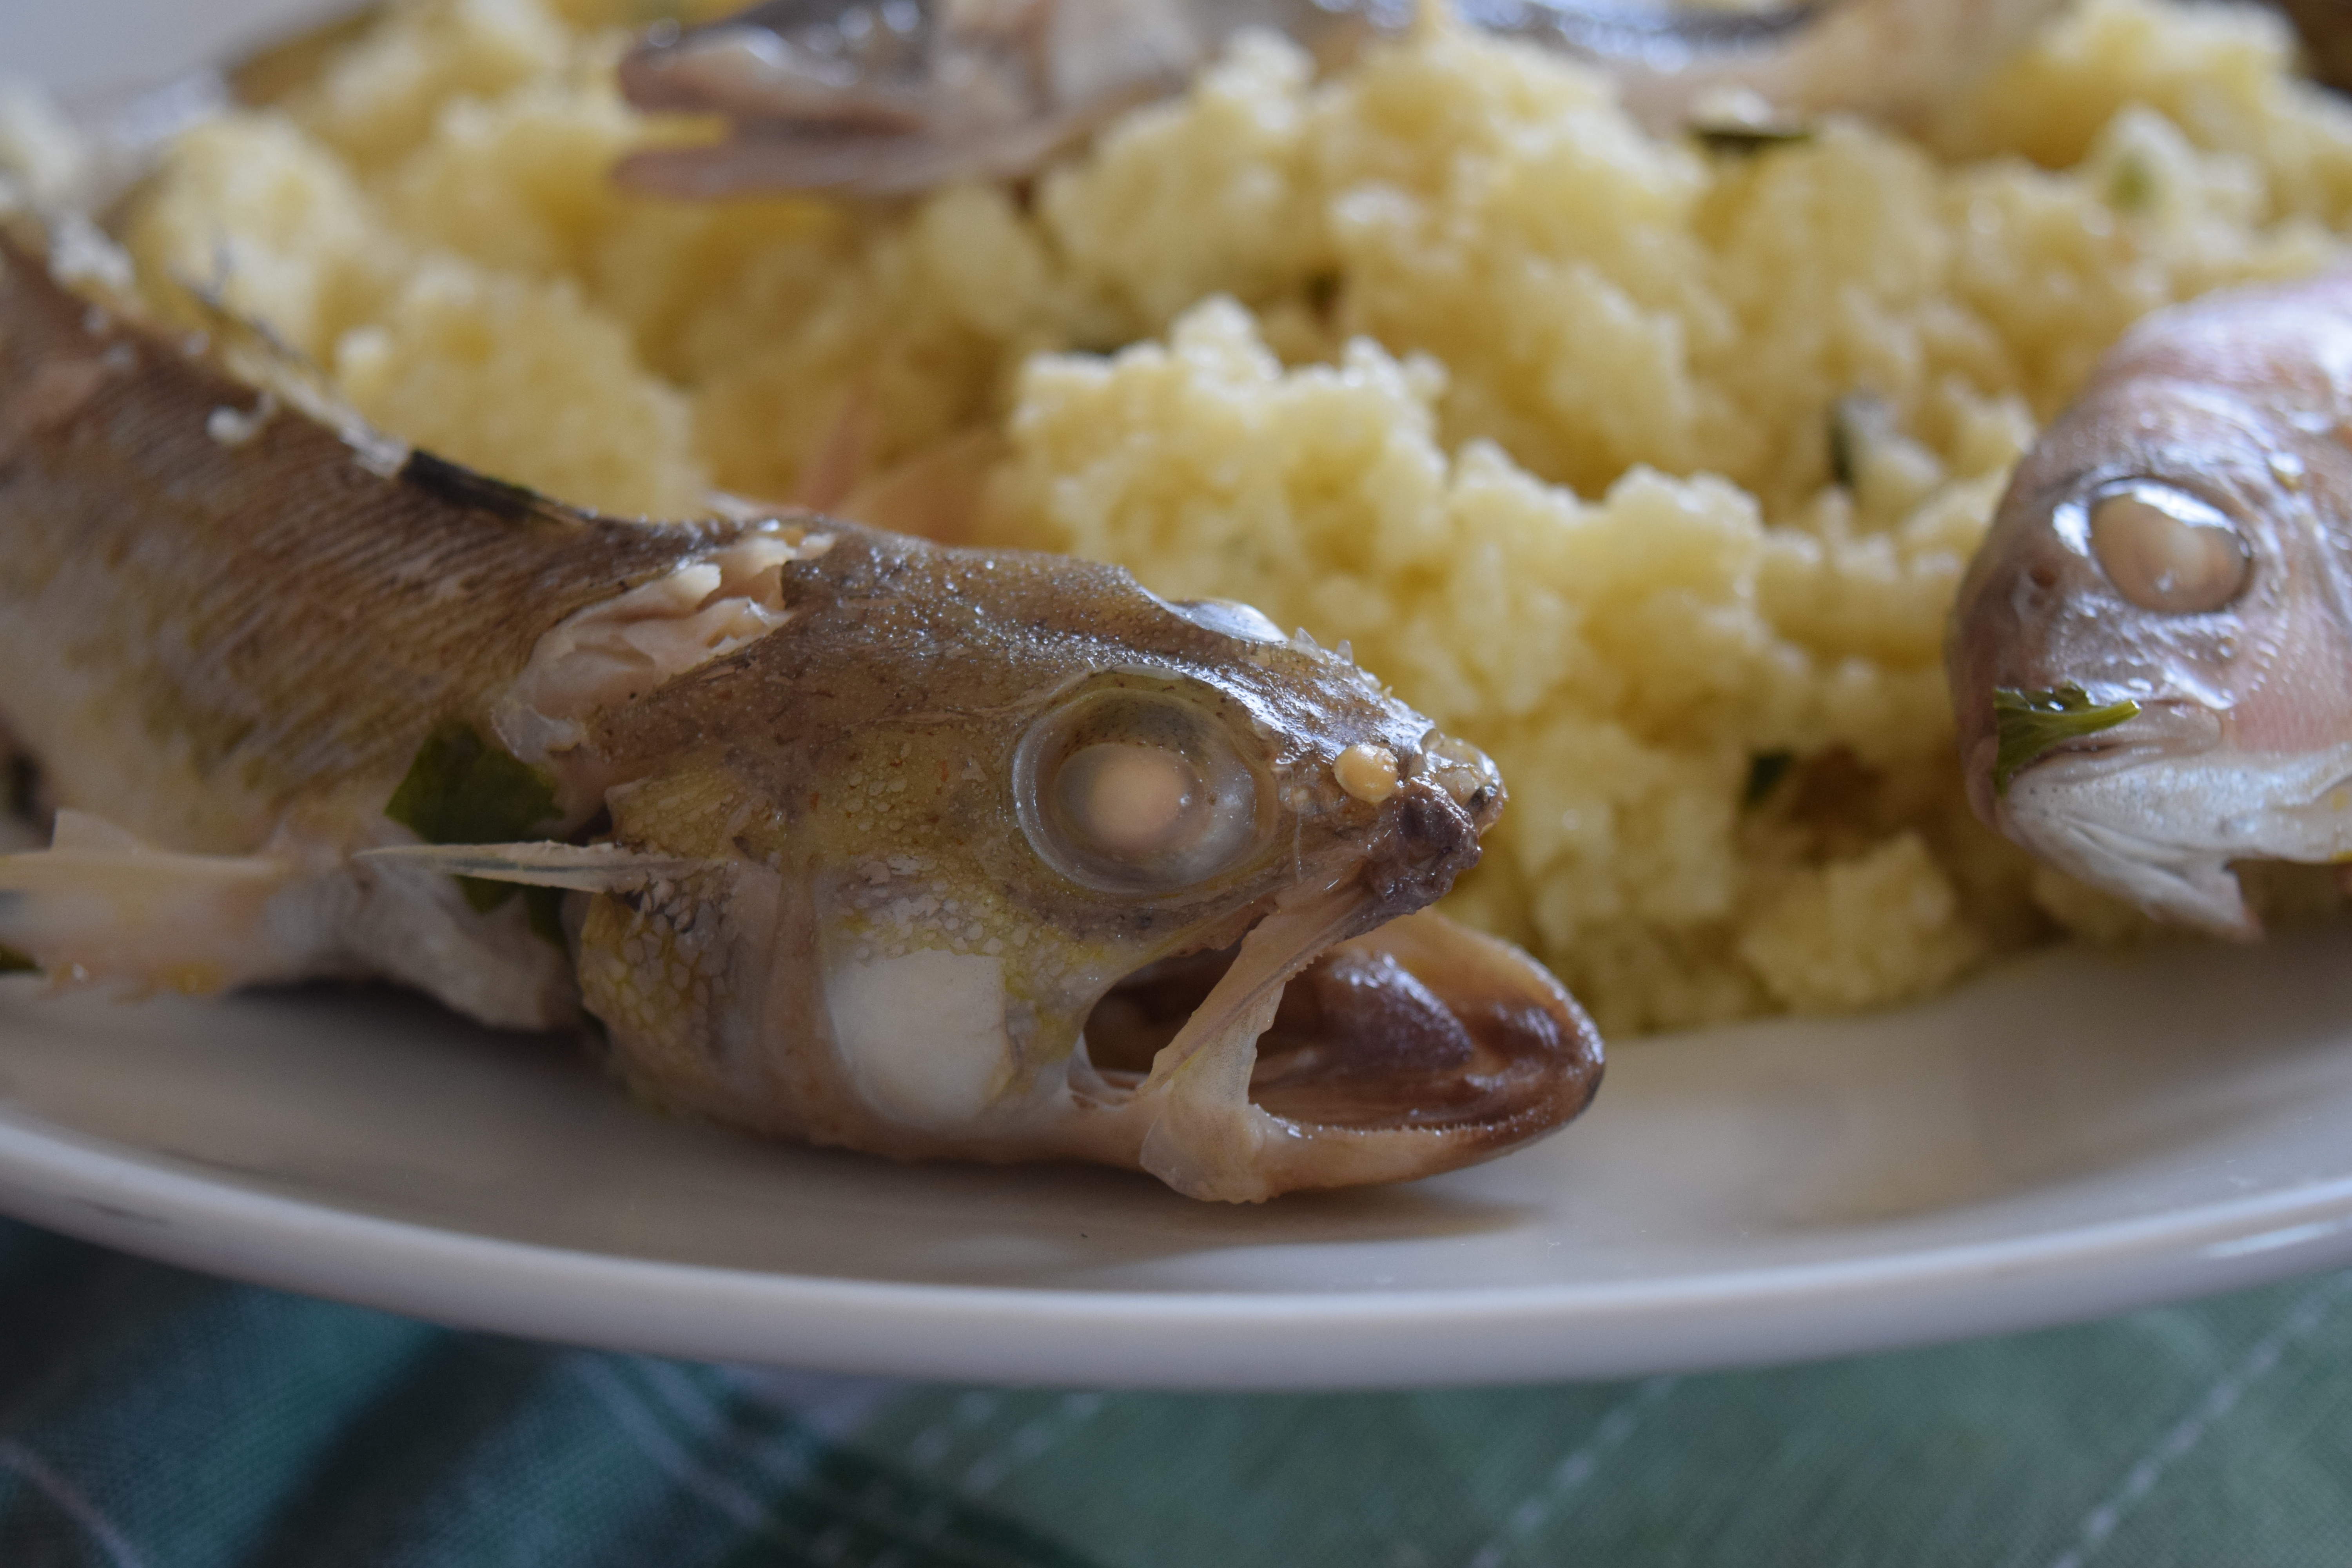
sea, dish, meal, food, mediterranean, produce, seafood, fish, breakfast, healthy, eat, cuisine, delicious, cook, nutrition, frisch, benefit from, mediterranean cuisine, couscous